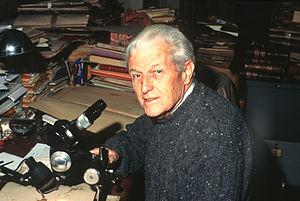
Photo de Jean Bosser par Marcel Lecoufle au Muséum d'Histoire Naturel de Paris
Jean Marie Bosser, est un ingénieur agronome et botaniste français. Diplômé de pédologie, il a travaillé principalement à Madagascar.